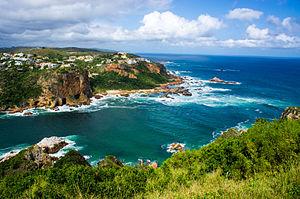
Knysna est une ville de la province du Cap-Occidental en Afrique du Sud, et le siège d'une municipalité homonyme. La ville fut fondée en 1804 sur le fleuve du même nom.